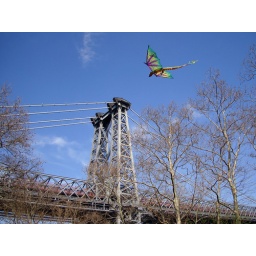
east river park near the manhattan bridge